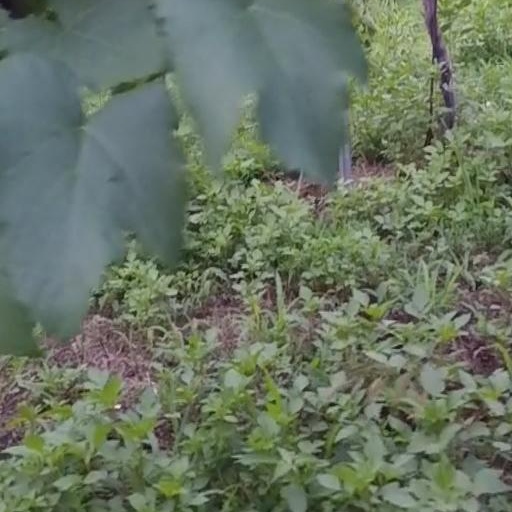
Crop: grape